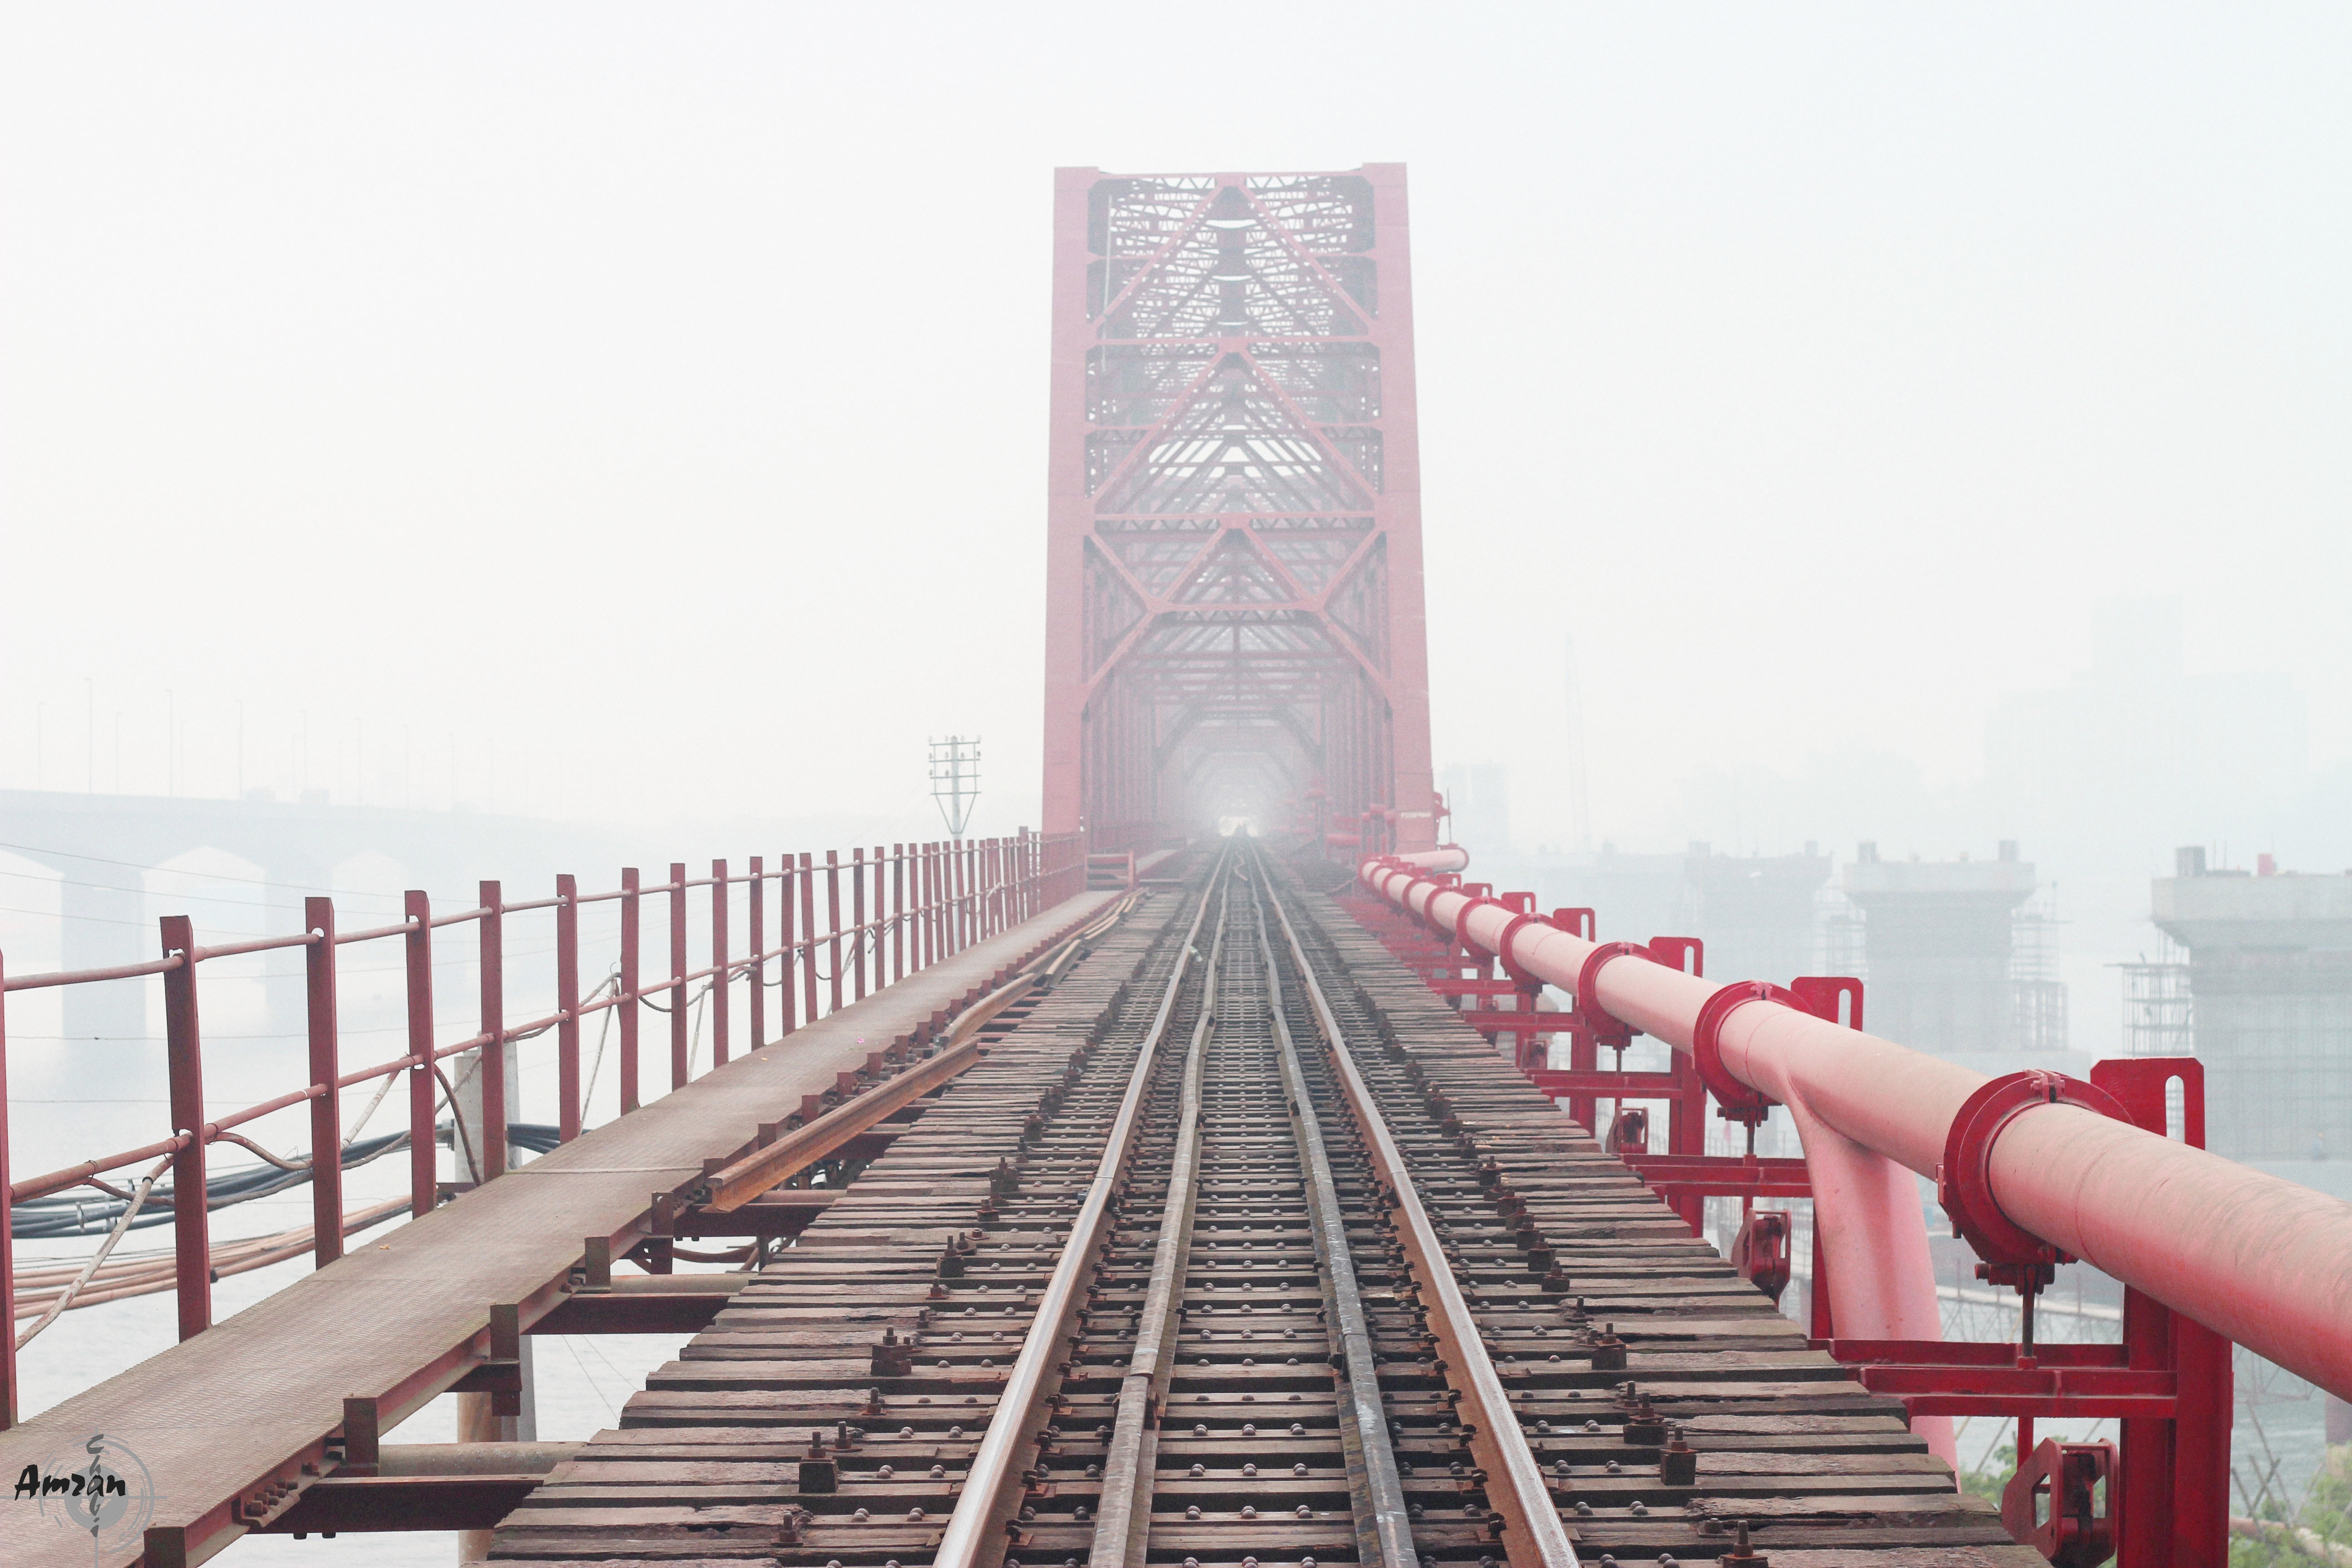
tower, landmark